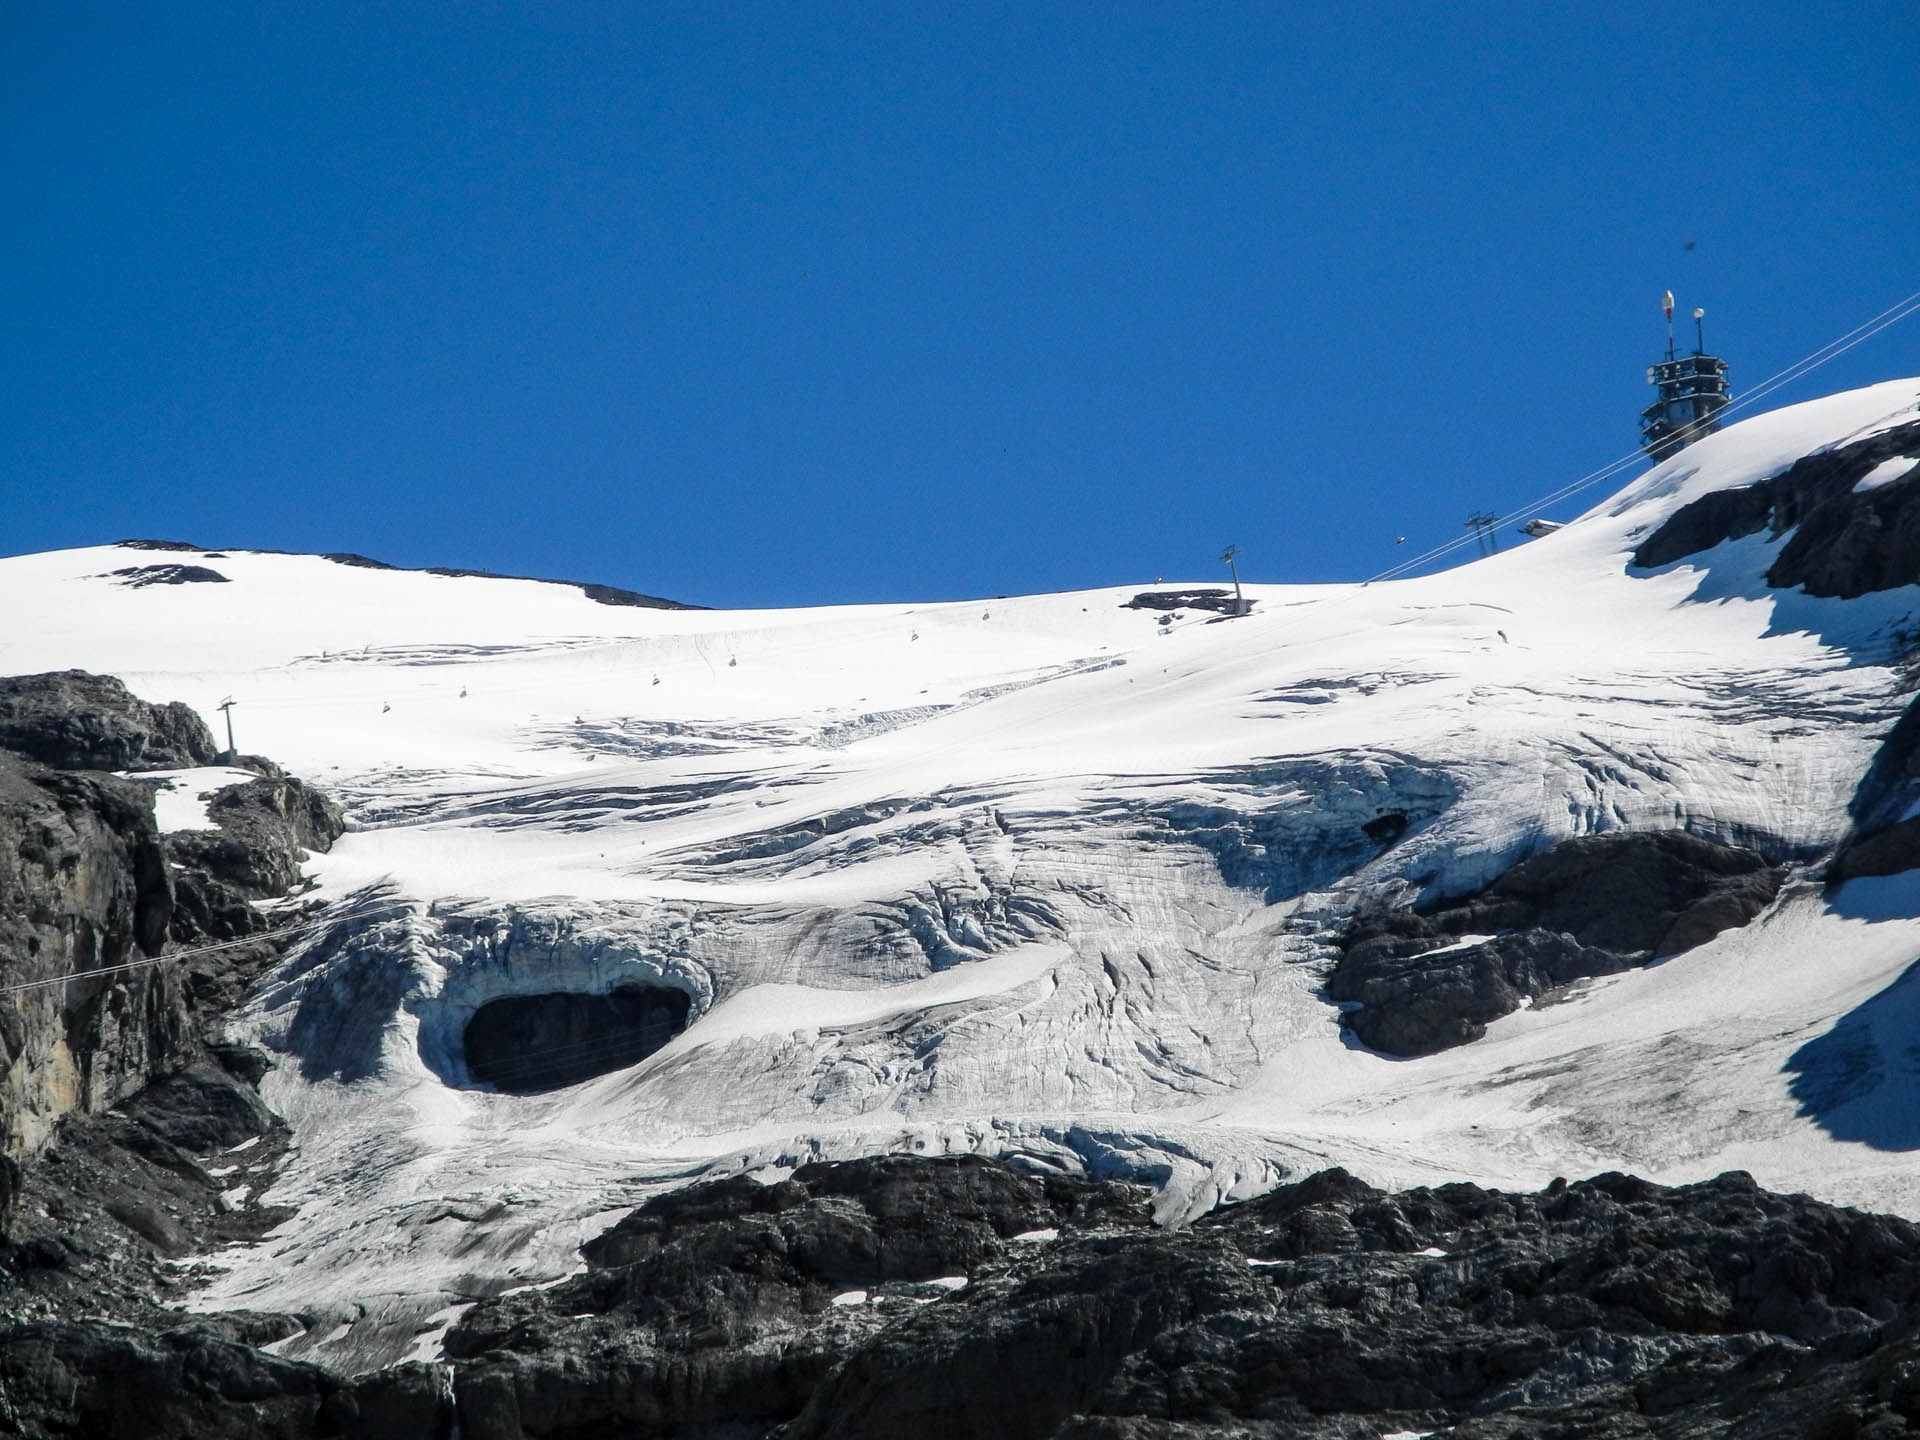
landscape, mountain, snow, winter, mountain range, panorama, ice, glacier, snowy, alpine, arctic, ridge, mountain landscape, mountains, alps, cirque, piste, landform, arctic ocean, mountain peaks, titlis, geographical feature, mountainous landforms, glacial landform, geological phenomenon, ice cap